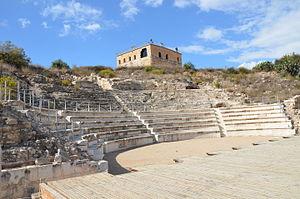
Sepphoris est une ville antique de Galilée, située au nord de Nazareth. Cette ville est très importante pendant la période du Second Temple, notamment à partir de la période romaine. Elle est ainsi la capitale de la Galilée au moment où éclate la Grande révolte juive de 66 - 73.